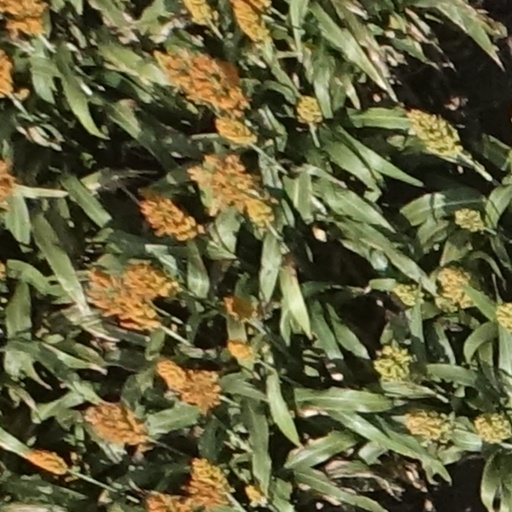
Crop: sorghum